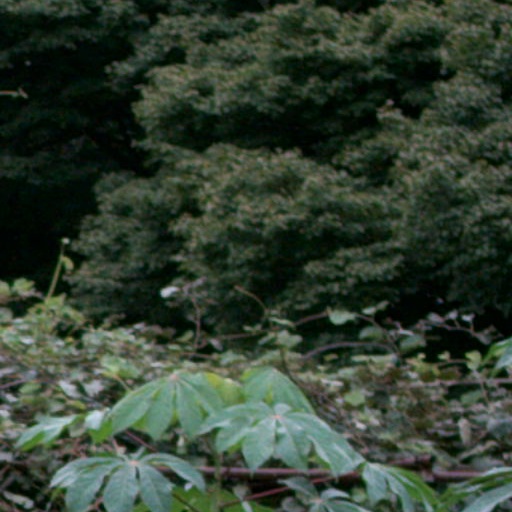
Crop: cassava